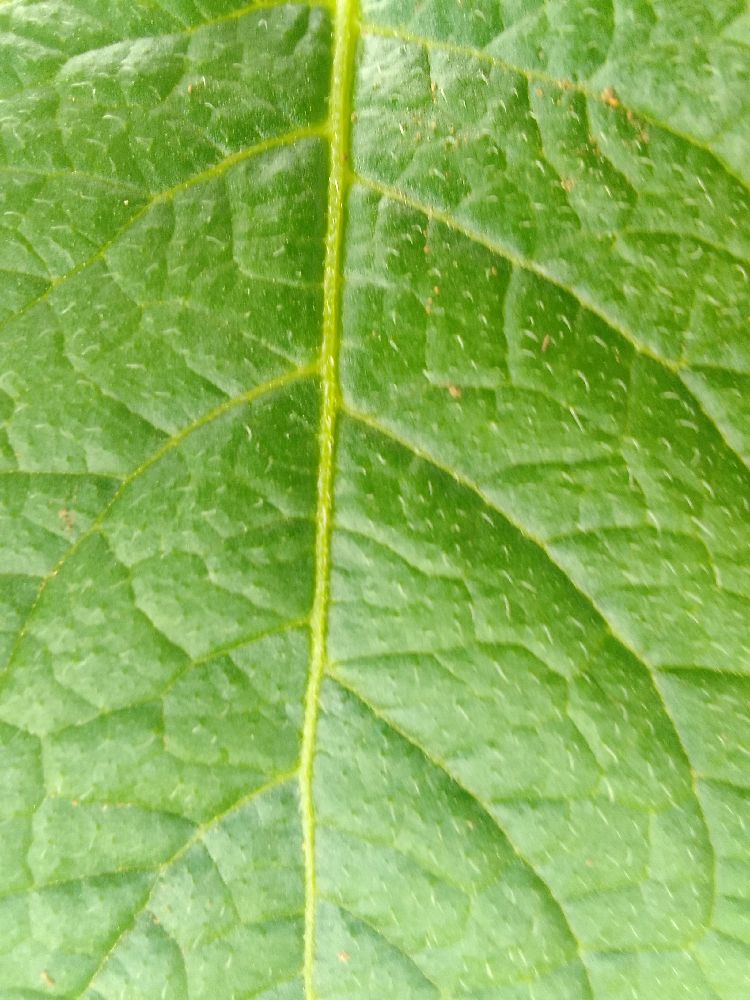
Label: Healthy